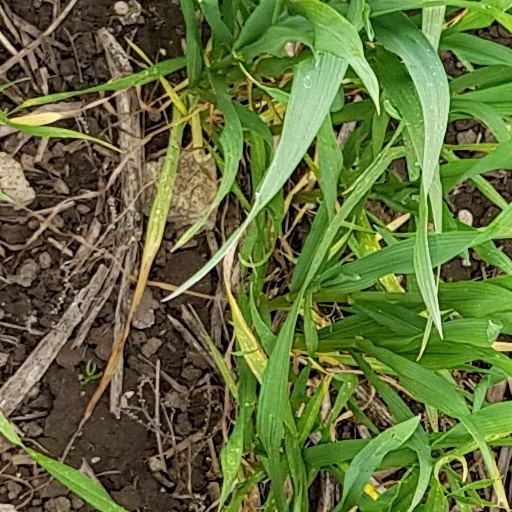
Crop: wheat